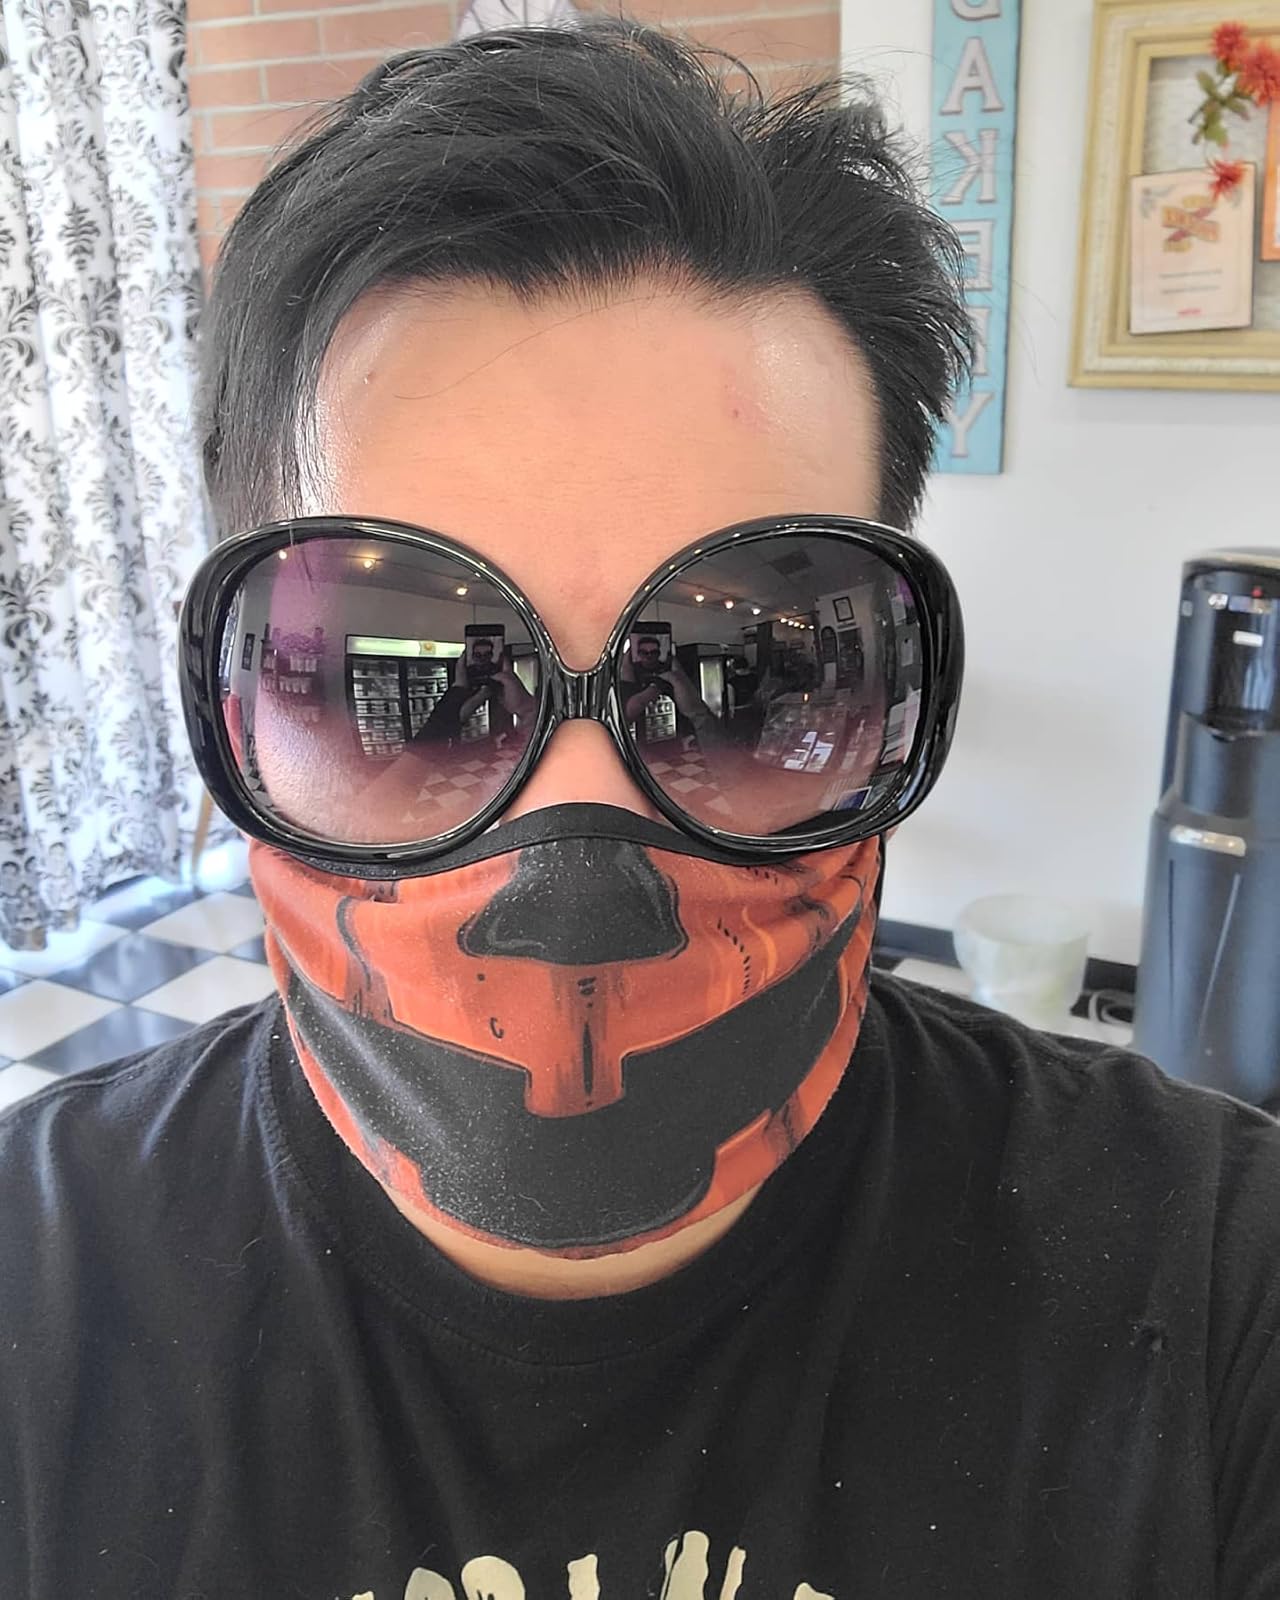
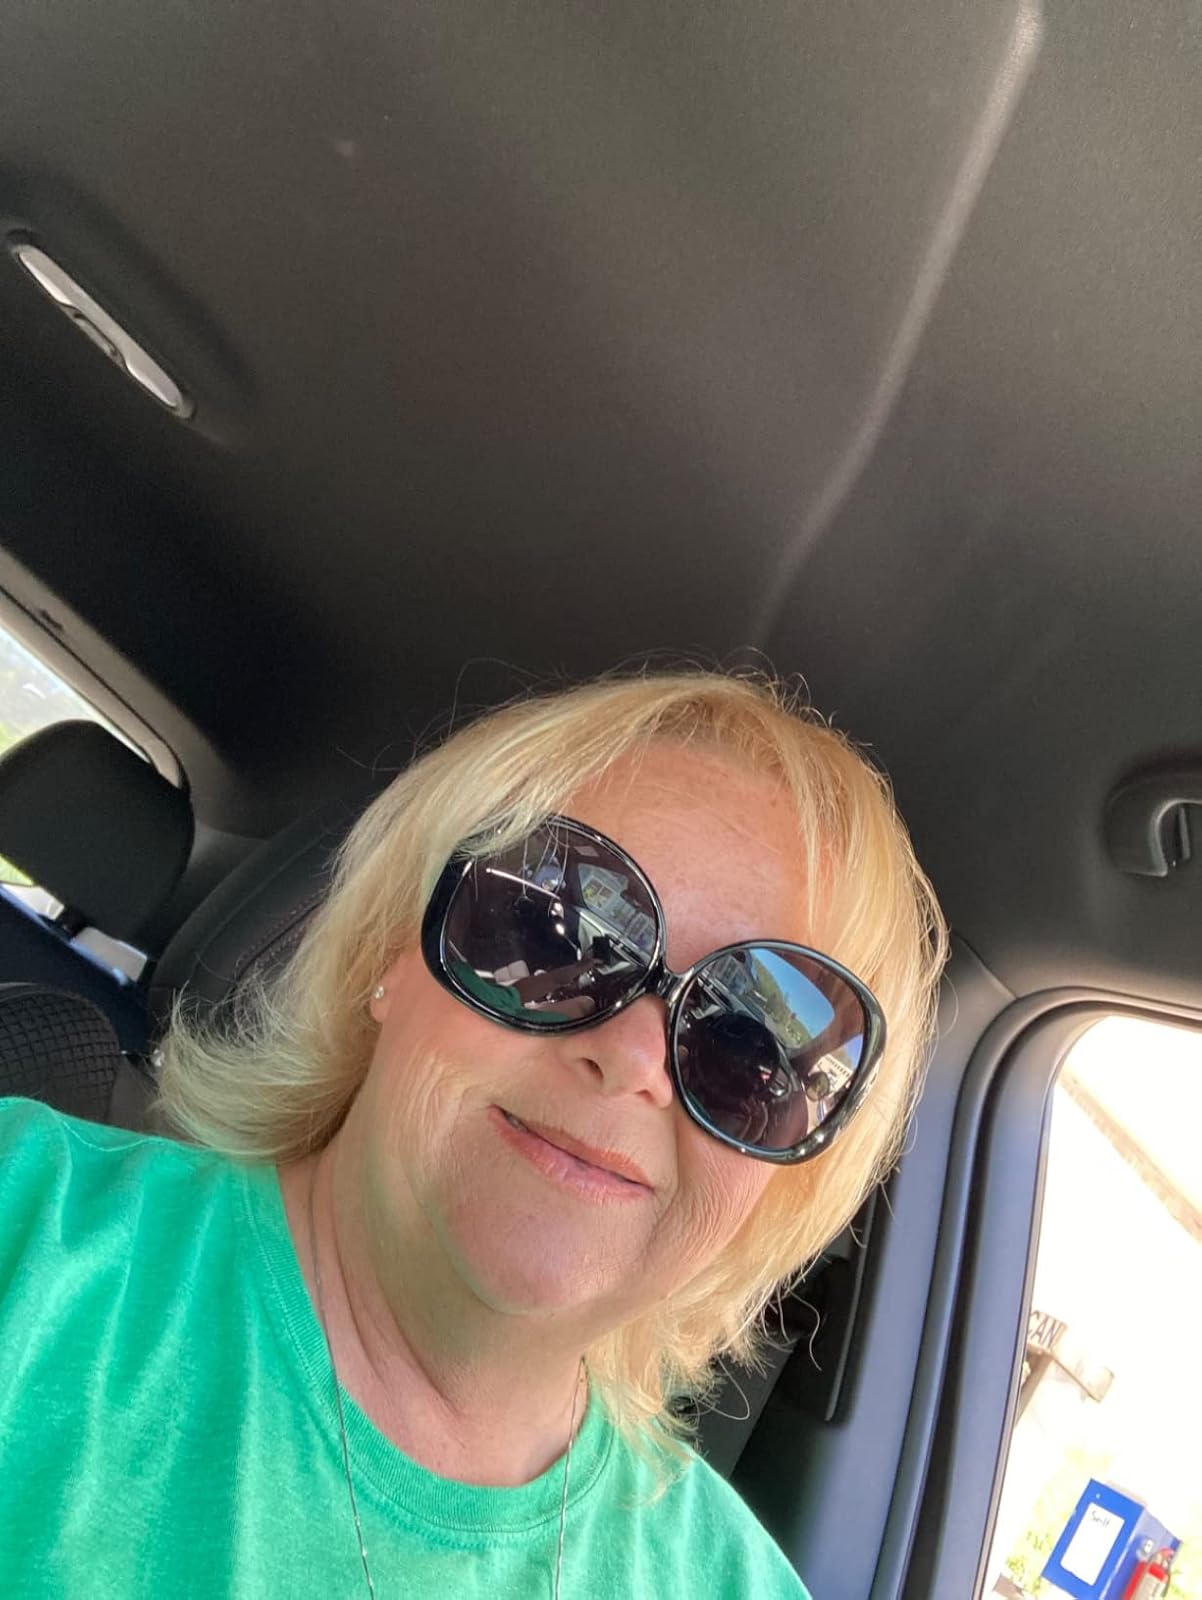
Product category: accessories_sunglasses
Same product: yes